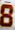
Number: 8